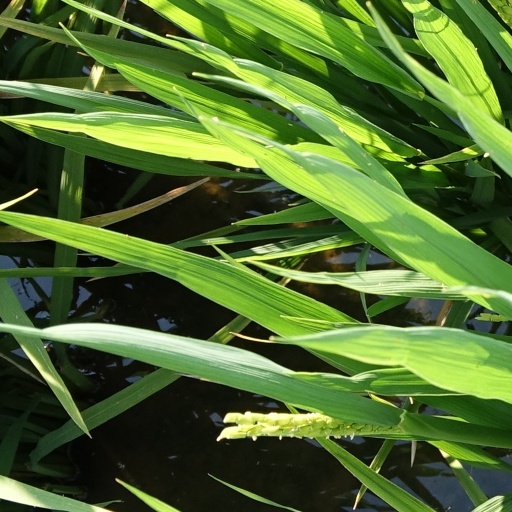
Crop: rice